Forest of Bojcin

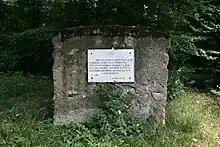
Part of the forest in which partisan staffs and units in "partisan bases" were located from the summer of 1942 until the end of the war - dug outs and watchtowers of the border troop of the First Srem Partisan Unit. Memorial plaque 4 July 1963

Forest of Bojčin is a swampy forest protected by the government of Serbia. It lies between the village of Progar (nearest), Boljevci and Ašanja, in the municipality of Surčin. It belongs to the region of Obedska bara. It lies in the plain region of southeastern Srem, the south-western edge of Belgrade, 30 kilometers from the center, and between the river Sava and Јarčina channel. The forest serves as a resort, with a number of content. Since 1965, it is a protected natural monument.